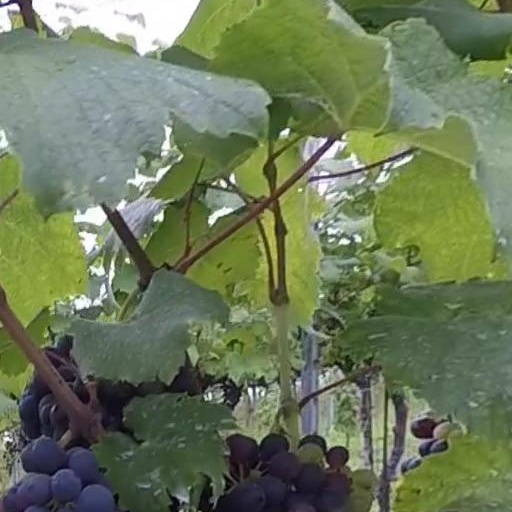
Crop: grape